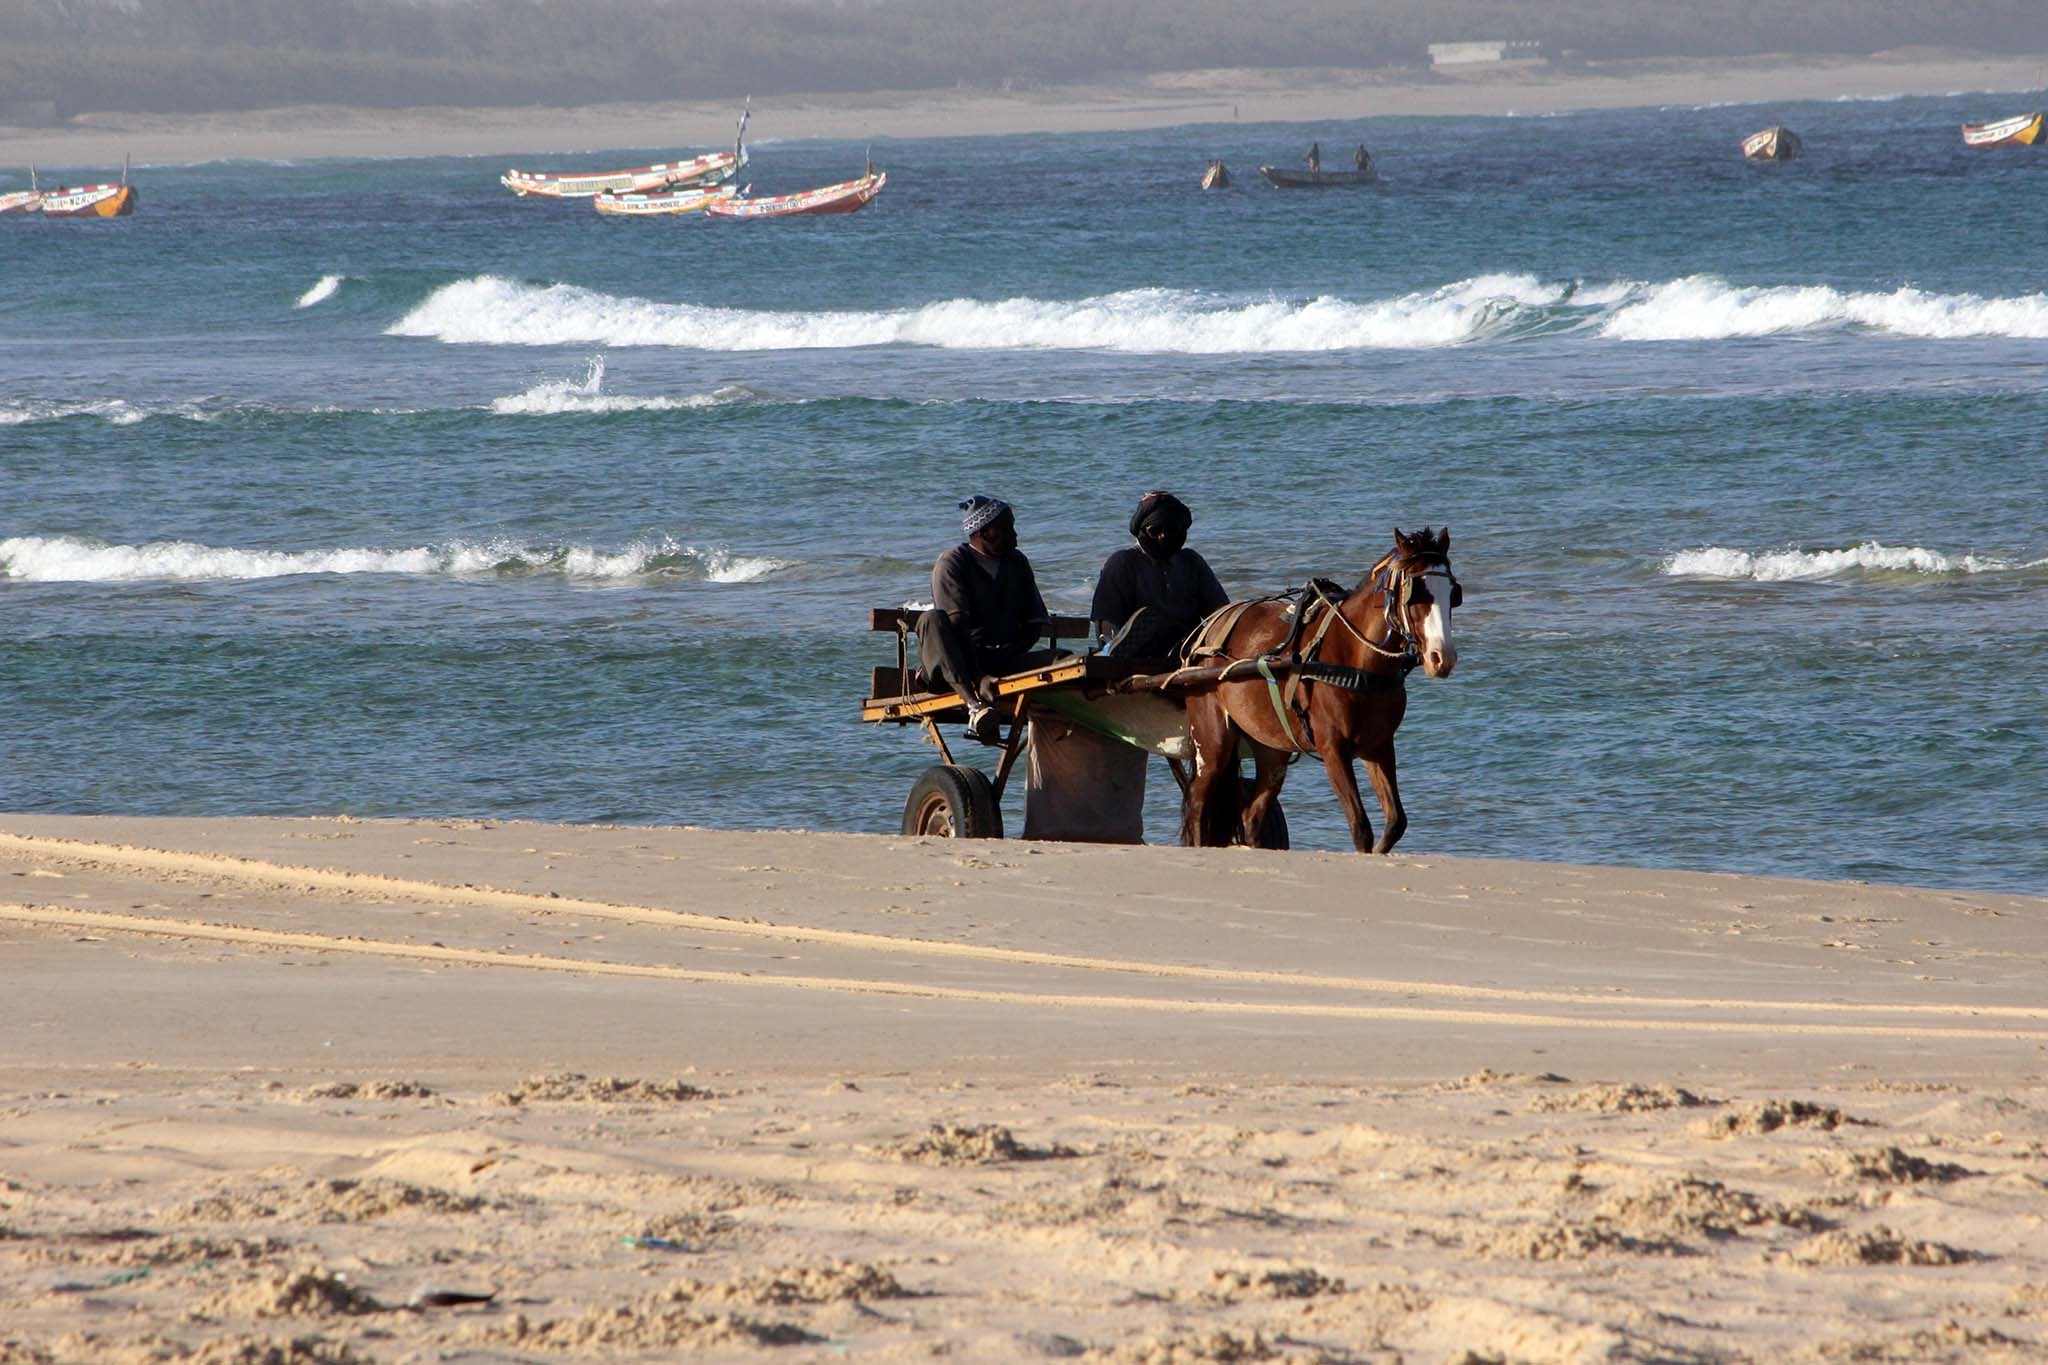
beach, sea, coast, sand, ocean, cart, shore, wave, vacation, body of water, horses, waves, senegal